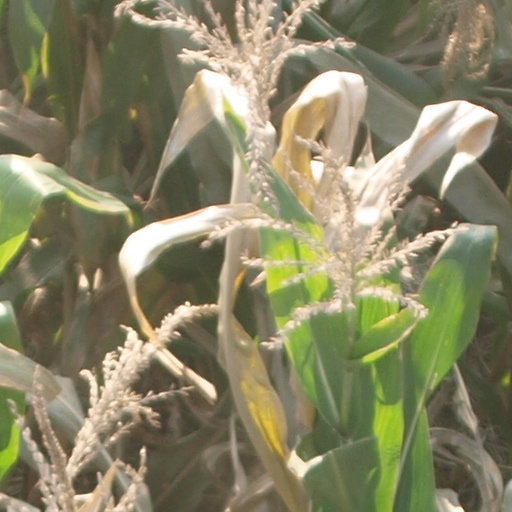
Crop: maize; corn